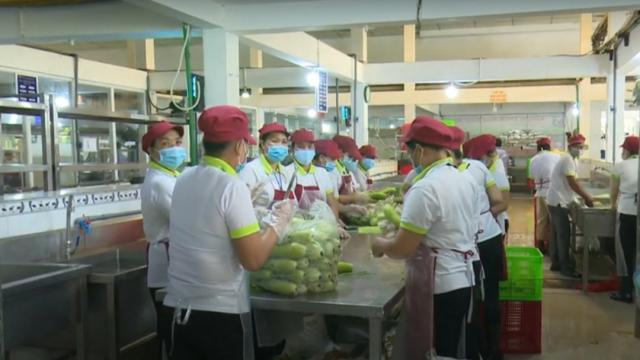
có nhiều người đang xuất hiện ở trên cùng một chiếc bàn